Croatian–Venetian wars

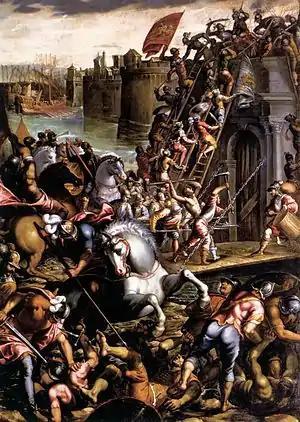
Depiction of the Siege of Zadar made by Andrea Vicentino

In 1105 the new Croatian king, Coloman of Hungary, launched campaign against Venetians, which was approved by Byzantine Emperor, and returned the northeastern Adriatic coast under the crown. Ten years later, Doge Ordelafo Faliero managed to retake some of the disputed area: he conquered Zadar and several other towns but lost his life in a battle. A peace treaty was then concluded, according to which Zadar devolved upon Venice, while Biograd, Šibenik, Trogir and Split remained in the Kingdom of Croatia in personal union with Hungary.